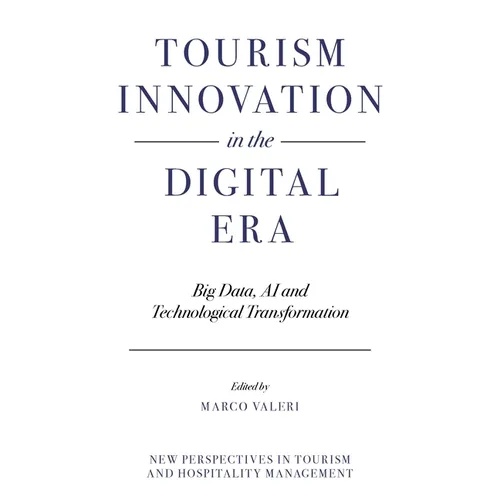
Tourism Innovation in the Digital Era: Big Data, AI and Technological Transformation - Hardcover
by Marco Valeri (Editor) Digitalization and artificial intelligence are increasingly influencing modes of travel planning, exploration of new destinations, and promotion of them. The potential of new technologies to completely overhaul the tourism and hospitality industry is emerging; new generations of tourists will have radically different expectations and requirements in relation to today's tourists. The sharing economy and the experience economy strongly influence the creation of new business models in tourism. Many low-income economies can potentially benefit from this digital transformation and others are at risk of being left behind if they fail to embrace this moment. To explore how and why, ten chapters are presented here in Tourism Innovation in the Digital Era , ranging from topics as diverse as big data analytics in tourism marketing to the impact of AI to the use of CSR in competitiveness amongst hotel groups. Providing multidisciplinary approaches, readers will learn more about the organizational impacts of digitalization and artificial intelligence in tourism and hospitality. The book series New Perspectives in Tourism and Hospitality Management positions organizational change and behavior in the tourism and hospitality sector at its heart, providing interdisciplinary research in this field and joining the areas of organizational studies and tourism/hospitality management. Author Biography Marco Valeri is a Senior Lecturer in Organizational Behavior, Niccolò Cusano University, Italy. He is a Lecture in Applied Organizational Behaviour, Xenophon College, London. Valeri is Adjunct Professor at Faculty of Social Sciences and Leisure Management, School of Hospitality, Tourism and Events, Taylor's University, Malaysia. He is also Associate Researcher in Strategy, Magellan Research Center, School of Management, Iaelyon Business School, Jean Monet University, France, and Honorary Associate Professor, University of Pannonia, Hungary. His research areas include sustainability and green practices, strategy implementation, knowledge management, family business, crisis management, information technology. He is member of several Editorial Boards of international tourism journals, reviewer and editor of several handbooks on entrepreneurship, tourism and hospitality management. Number of Pages: 176 Dimensions: 0.44 x 9 x 6 IN Publication Date: October 23, 2023
Brand: Books by splitShops
Category: Business & Industrial > Hotel & Hospitality